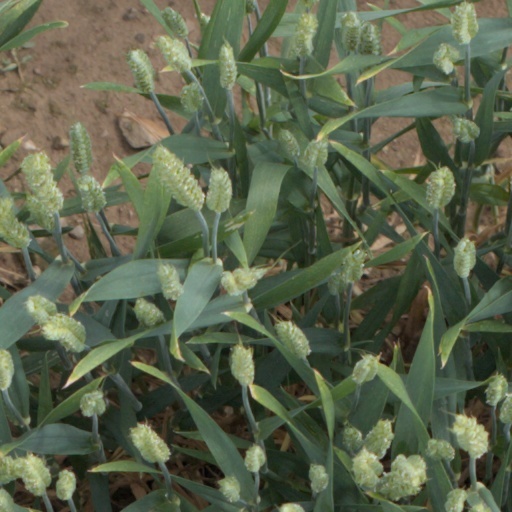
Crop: wheat